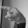
ASL letter: P